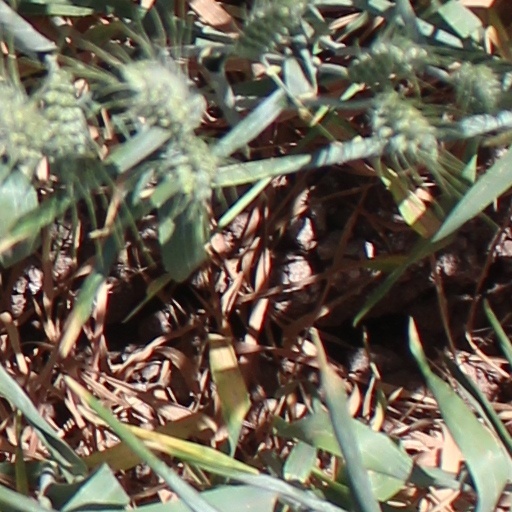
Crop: wheat